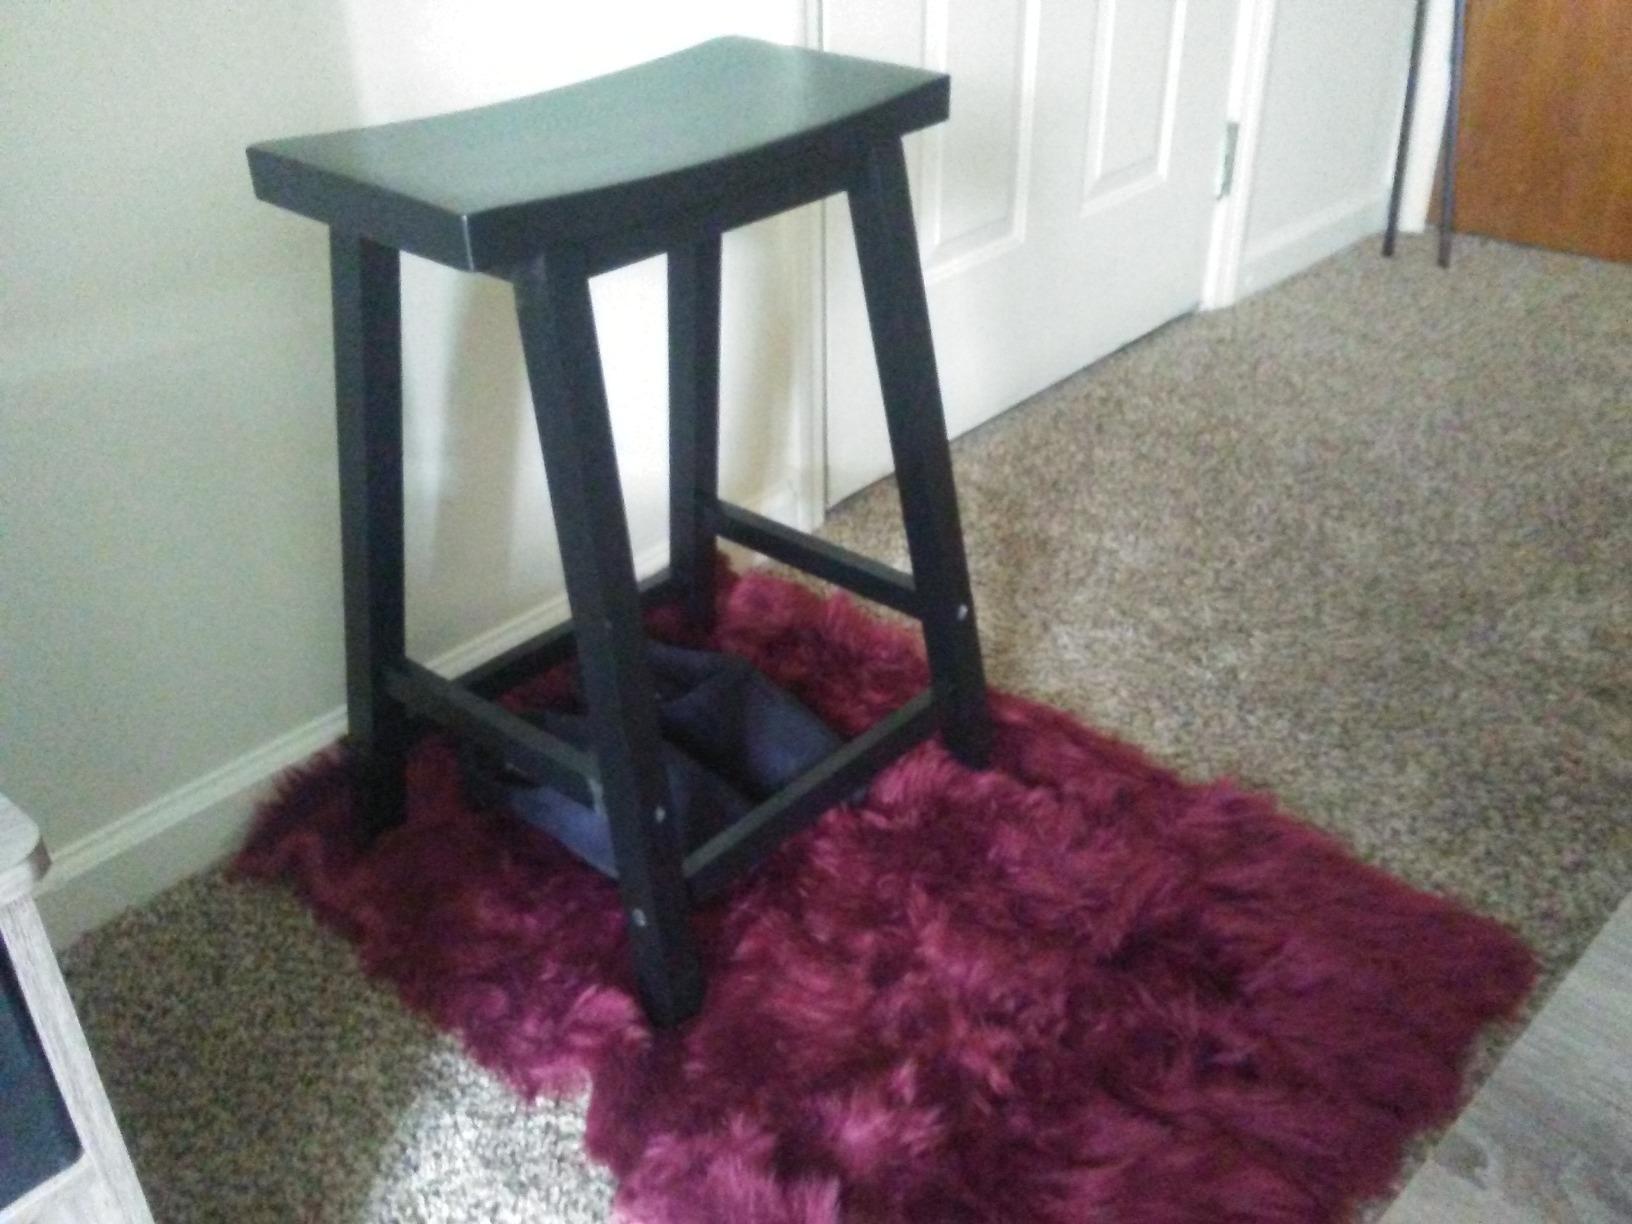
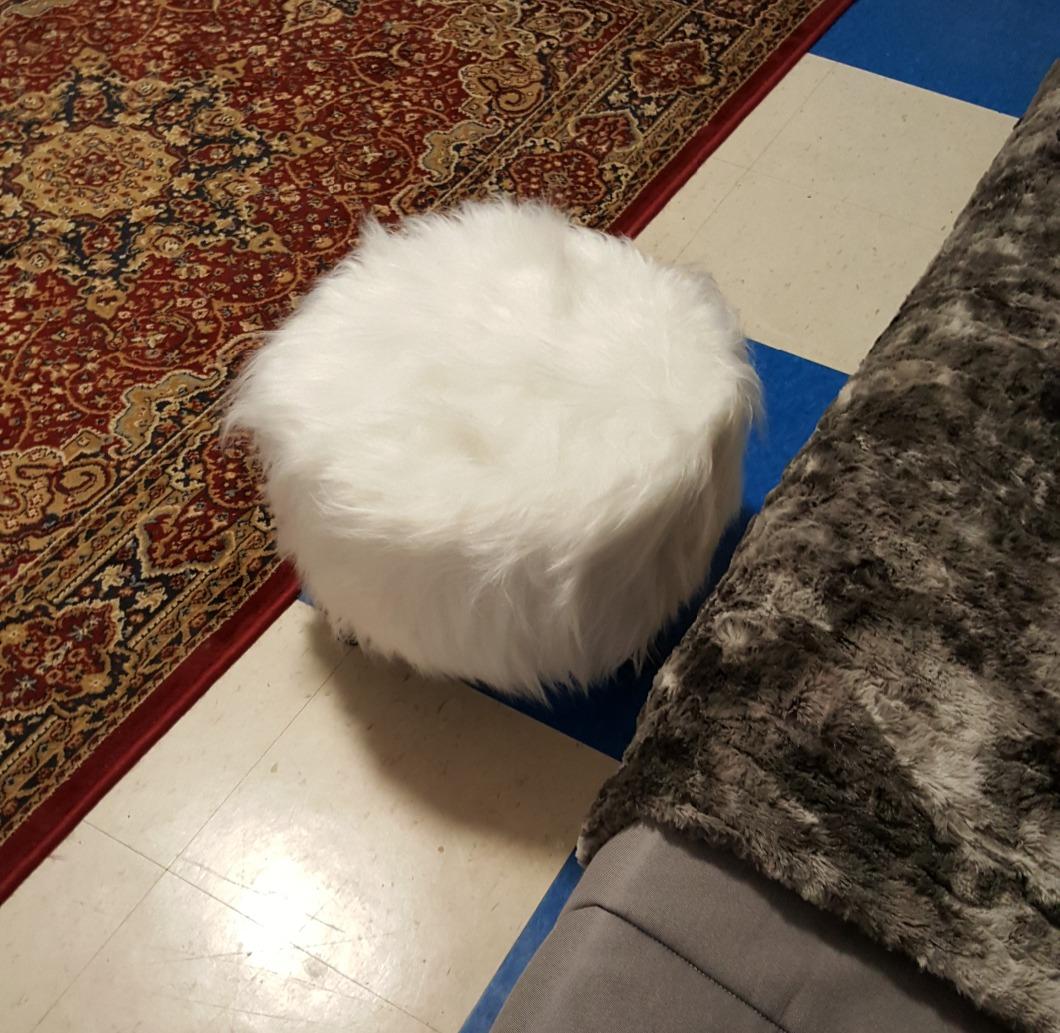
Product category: stool
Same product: no